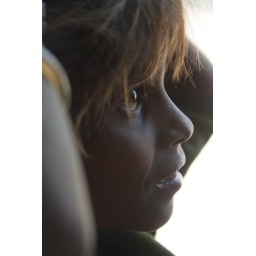
this girl came every morning for food in Leh very savvy and street wise